Indians in the United Arab Emirates

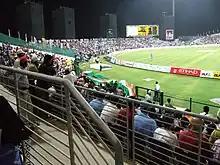
India vs Pakistan cricket charity match at the Sheikh Zayed Cricket Stadium in Abu Dhabi in 2007.

Countries in the Persian Gulf region have had a long-established economic and political link with India. The Trucial Oman (now the UAE) was nominally independent in the 19th century but was administered by the British Raj; trade and banking sectors in the territory were administered by the Khoja and Kutchi communities of India. In 1853, the rulers of the emirates signed a Perpetual Maritime Truce with the British, effectively bringing the region under Britain's sphere of influence. Administered from British India, the emirates developed commonalities with South Asia. Indian Rupees were used as currency, as were Indian stamps (overlaid with the name of the emirate) for postal correspondence. A fairly homogeneous society at the turn of the 20th century, the region that now comprises the UAE experienced an economic boom as a result of the pearling industry; the few Indian traders emigrating to the emirates moved to the coastal towns and remained on the fringes of Emirati society. Dubai had traditionally served as an "entrepôt" for trade between the Middle East and the Indian subcontinent and was dominated by Indian merchants in gold and textile trades. Dubai was also an important trading post for Indians prior to the discovery of oil (in commercial quantities) in the UAE in 1959; the emirate had been at the centre of a smuggling route of gold via small boats to India, where the importation of gold was illegal.